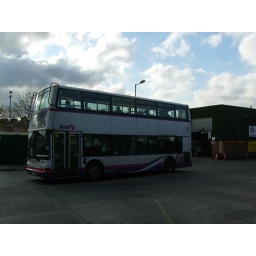
First Devon &amp;amp; Cornwall 32819 in Paignton bus station on X80 24/11/08. Centre door removed.